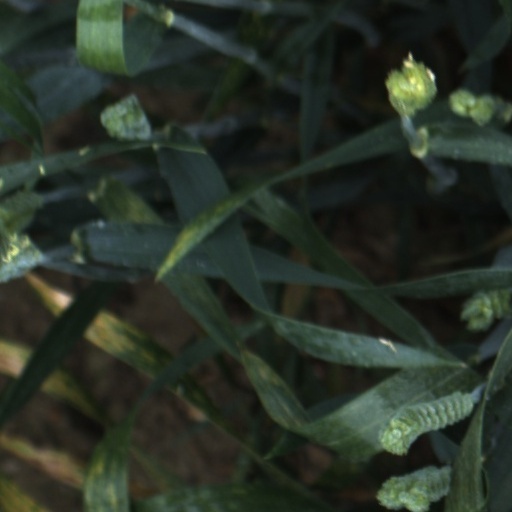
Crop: wheat